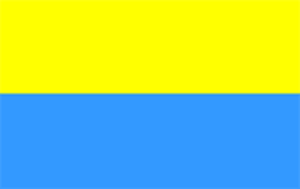
Daspalla est un ancien État princier des Indes, aujourd'hui en Odisha.